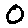
Label: 0